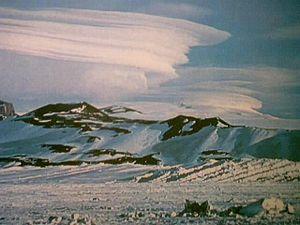
Les îles Shetland du Sud sont un archipel de l’Antarctique, situé à 117 kilomètres au nord-ouest de la péninsule Antarctique. Au terme du traité sur l'Antarctique de 1959, la souveraineté sur ces îles n'est ni précisée ni revendiquée par les cosignataires qui peuvent les exploiter pour tout usage non-militaire.